Nocturno Culto

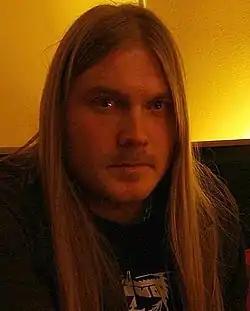
Nocturno Culto in 2005

Ted Arvid Skjellum (born 4 March 1972), also known by the stage name Nocturno Culto, is a Norwegian musician best known as the vocalist, lead guitarist, and partial bassist (shared with Fenriz) of the influential black metal band Darkthrone. He has been with the band since 1988. He is also the vocalist of the band Sarke, and has a solo project called Gift of Gods. He currently works in Norway as a school teacher, and has a son and a daughter. He has also released a documentary film called "The Misanthrope" in which he deals with black metal music and life in Norway.